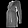
Label: Shirt